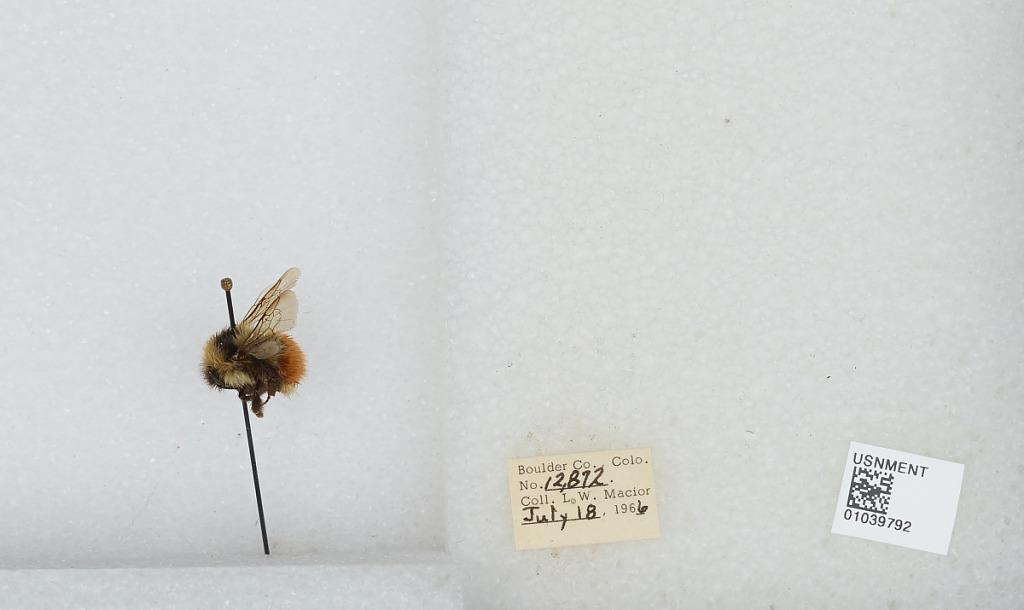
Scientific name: Bombus (Pyrobombus) sylvicola Kirby
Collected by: L. Macior
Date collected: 1966-7-18
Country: United States
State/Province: Colorado
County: Boulder
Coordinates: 40.0722, -105.584